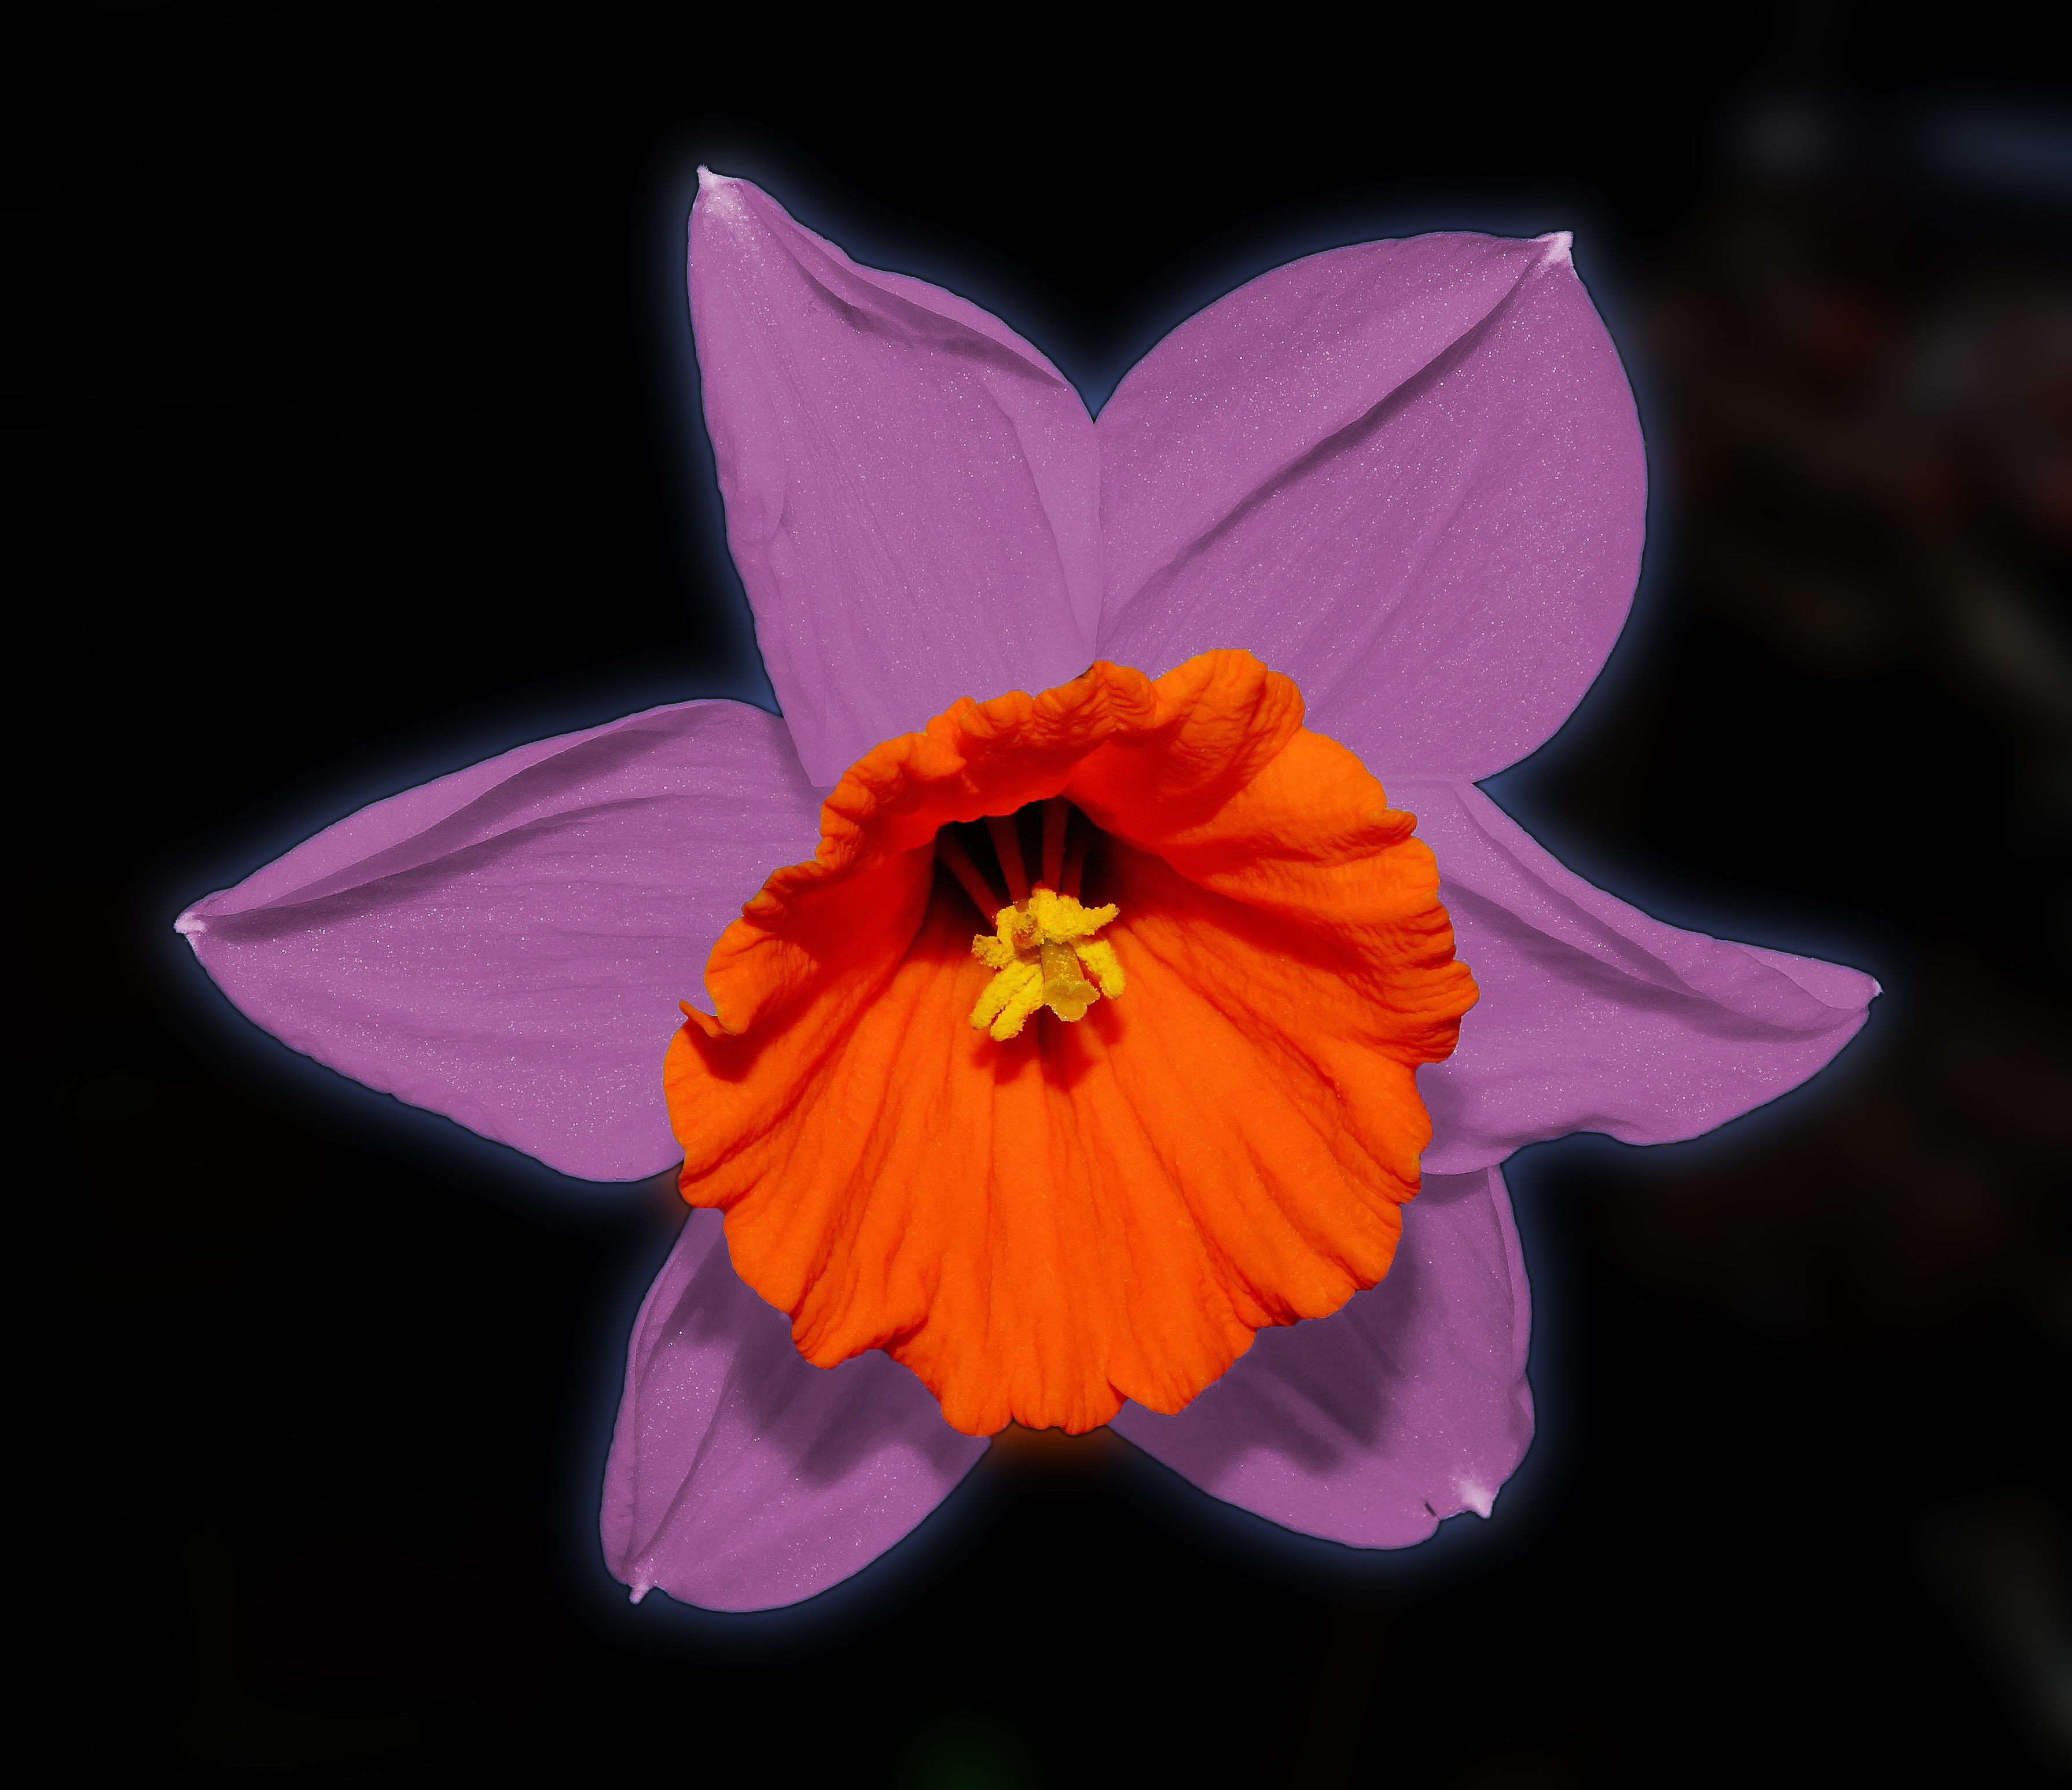
nature, blossom, plant, flower, petal, bloom, orange, spring, colorful, yellow, garden, close, flora, close up, holland, eye, narcissus, purple flower, macro photography, flowering plant, land plant, violet family